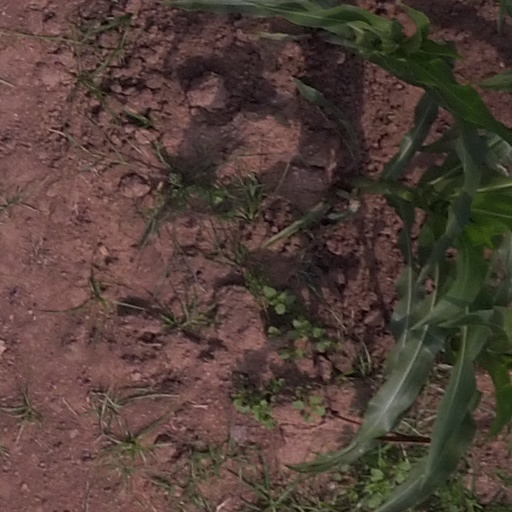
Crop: maize; corn